Oerlikon 20 mm cannon

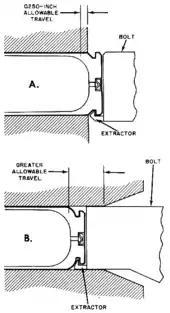
Difference of normal and rebated rim cartridge in blowback operation

Unlike most high-powered autocannons, the Oerlikon and its derivatives have a blowback mechanism: the bolt is not locked to the breech of the gun at the moment of firing. Non-locking, simple blowback designs are commonplace in much lighter weapons, such as small-caliber semi-automatic pistols. No locking is required, as with such low-power cartridges the static inertia of the bolt or bolt and slide - the physical tendency of heavy components to resist rapid acceleration - is adequate to ensure that the projectile has left the muzzle and the gas pressure in the barrel is down to a safe level before the breech opens (while the bolt spring also resists the opening of the breech, in practical terms its contribution is too small to be relevant).